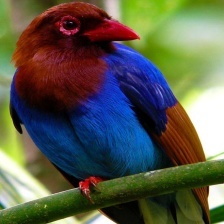
Species: SRI LANKA BLUE MAGPIE
Scientific name: UROCISSA ORNATA
ImageNet parent category: magpie